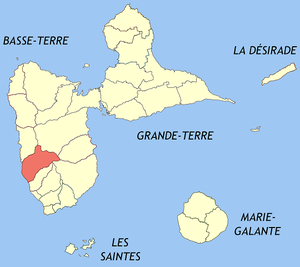
Vieux-Habitants est une commune française en Guadeloupe. C'est l'une des villes-centres d'une agglomération de plus de 51 000 habitants, l'unité urbaine de Basse-Terre. Ces habitants sont appelés Habissois.